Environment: lab
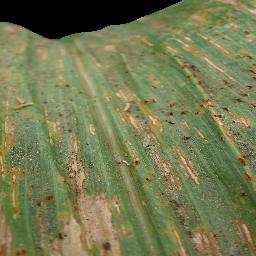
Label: common_rust